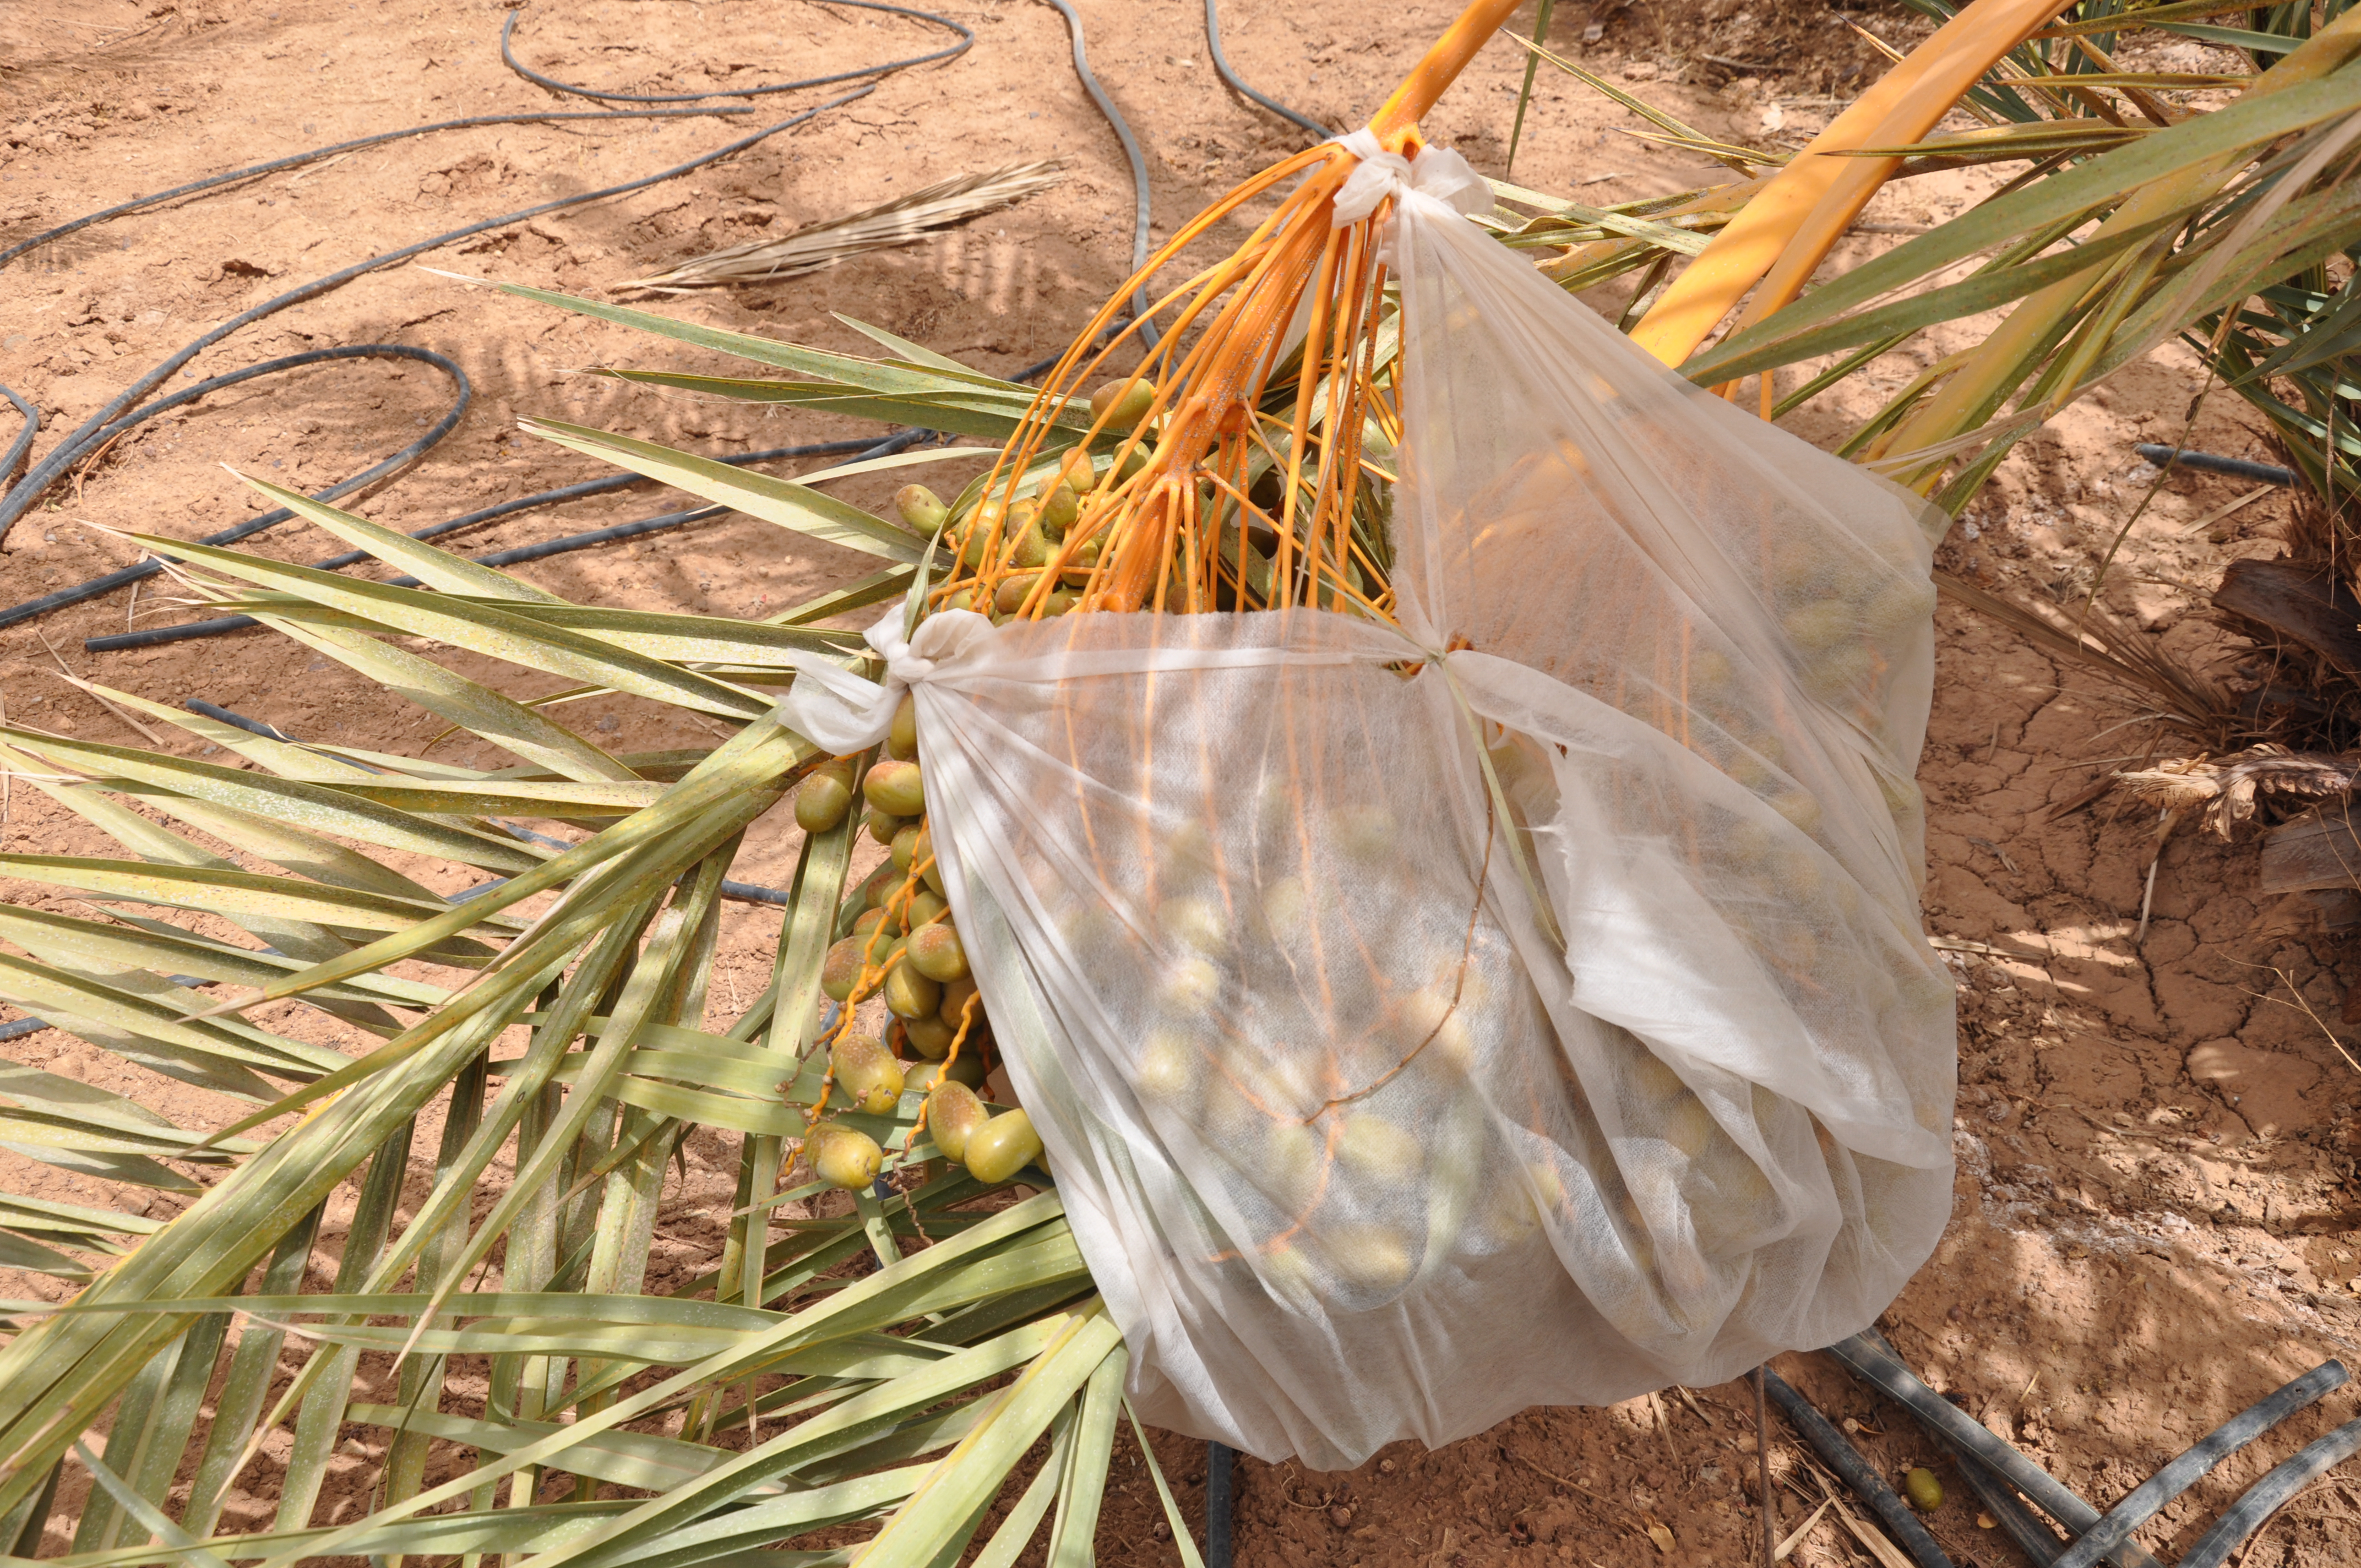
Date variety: Boufagous